Karin Scheele

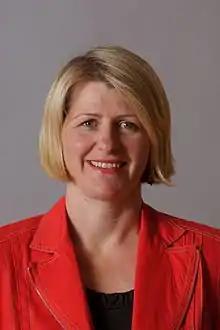
Karin Scheele 2013

Karin Scheele (born July 22, 1968 in Baden bei Wien) is an Austrian social democratic politician and was a member of the European Parliament from 1999 till 2008. In December 2008, she entered the regional government of her native Land of Lower Austria to become secretary in charge of Health and Social Affairs.